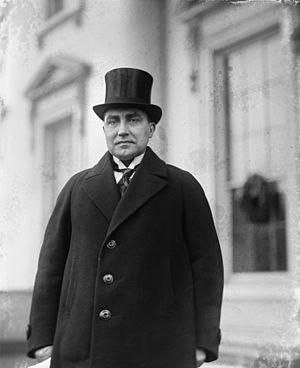
Cet article recense la liste des Premiers ministres de l'Estonie depuis sa première indépendance, en 1919.